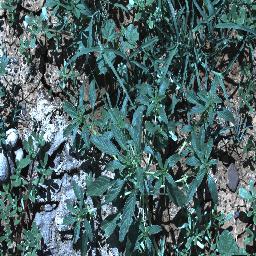
Label: negative